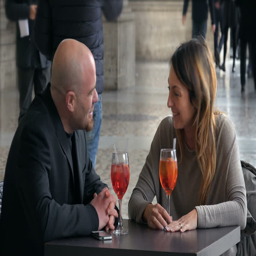
man and woman drinking sit at the bar , flirting and smiling